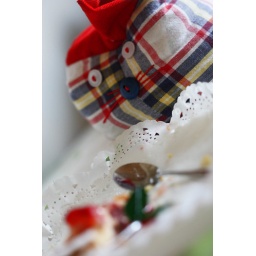
Left over cake and the cat pillow